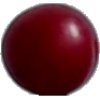
Label: Cherry Wax Red 1